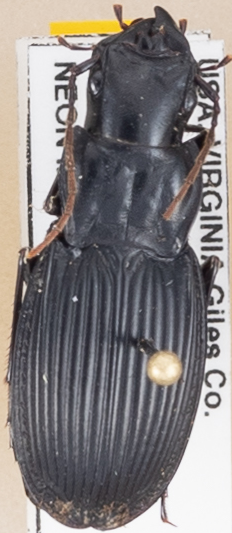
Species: Dicaelus teter
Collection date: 2019-05-21
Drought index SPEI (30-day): -0.62
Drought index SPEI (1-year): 2.09
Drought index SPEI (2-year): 2.09